Kaliamman Temple, Thanjavur

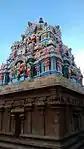
Vimana

The temple has a rajagopura. To the right side of the front mandapa, the Archakasalai Pillayar Temple is found as a shrine, and to its left side a shrine of Karthikeya. Just in front of the sanctum sanctorum is a Dhwaja Stambha and in the prakara a Tulsi (Holy Basil), as well as shrines of Vinayaka, Subramania with Valli and Deivanai, Sivalinga, Nagas and Hanuman.